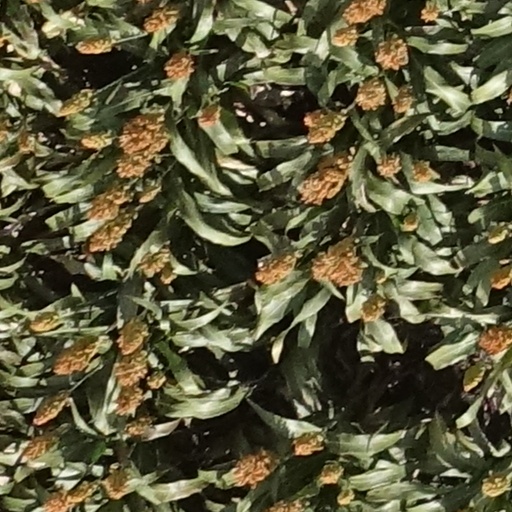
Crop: sorghum